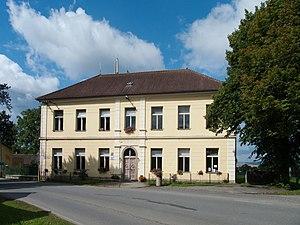
Ratibořské Hory est une commune du district de Tábor, dans la région de Bohême-du-Sud, en Tchéquie. Sa population s'élevait à 752 habitants en 2017.